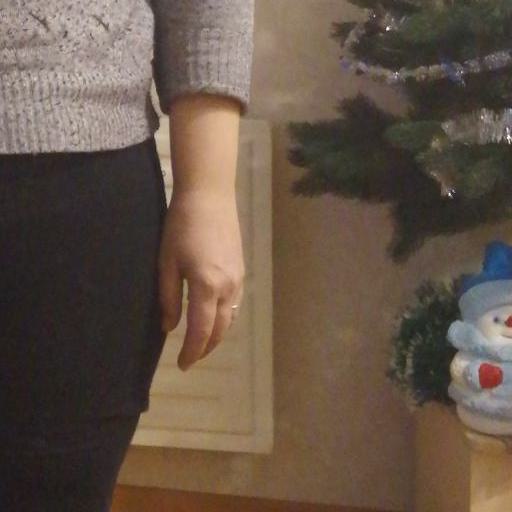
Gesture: no_gesture